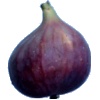
Label: Fig 1